Acorn Archimedes

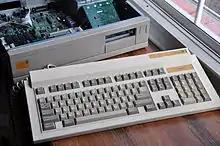
A5000 with top removed

In late 1991, the A5000 was launched to replace the A440/1 machine in the existing product range. With the existing A400/1 series regarded as "a little tired", being largely unchanged from the A400 models introduced four years previously, the A5000 was regarded (by one reviewer, at least) as "the biggest leap forward for Acorn since the introduction of the Archimedes in 1987", introducing a combination of the ARM3 processor and RISC OS 3 for the first time in a new Acorn product, being "the machine the A540 should have been - smaller, neater, with higher capacity drives and all the same speed for about half the cost". The A5000 initially ran RISC OS 3.0, although after bug fixes most shipped with RISC OS 3.10 or 3.11.